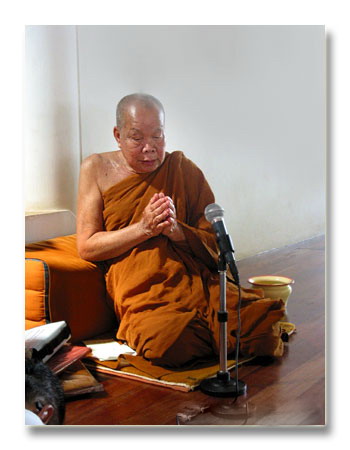
หลวงปู่ลี กุสลธโร

|ชื่อ = หลวงปู่ลี กุสลธโร
|ชื่อภาพ = ไฟล์:Por lee.jpg|250px
|ฉายา = กุศลธโร
|ชื่อทั่วไป =
|สมณศักดิ์ =
|วันเกิด =
|วันบวชเณร =
|วันบวช = 30 มกราคม พ.ศ. 2493
|วันตาย =
|พรรษา = 68 พรรษา
|อายุ =
|วัด = วัดเกษรศิลคุณธรรมเจดีย์ (วัดภูผาแดง)
|จังหวัด = อุดรธานี
|สังกัด = ธรรมยุติกนิกาย
|วุฒิ =
|ตำแหน่ง =
|รางวัล =
|ลิขิต =
หลวงปู่ลี กุสลธโร  เป็นพระภิกษุฝ่ายวิปัสสนาธุระ สังกัดคณะสงฆ์ธรรมยุติกนิกาย ศิษย์ของพระธรรมวิสุทธิมงคล (บัว ญาณสมฺปนฺโน) วัดเกษรศิลคุณธรรมเจดีย์ (วัดภูผาแดง) ตำบลหนองอ้อ อำเภอหนองวัวซอ จังหวัดอุดรธานี
==ประวัติ==
===ชาติกำเนิด===
หลวงปู่ลี กุสลธโร เกิดเมื่อวันที่ 5 กันยายน พ.ศ. 2465 ตรงกับวันอังคาร ขึ้น 15 ค่ำ เดือน 10 จอ|ปีจอ ที่บ้านเก่า ตำบลนาหอ อำเภอด่านซ้าย จังหวัดเลย เป็นบุตรของนายปุ่น และนางโพธิ์ ชาลีเชียงพิณ มีพี่น้องร่วมกัน 9 คน เรียนจบชั้นประถม 3 เมื่ออายุ 12 ปี และแต่งงานกับนางสาวตี เมื่ออายุประมาณ 20 ปี นางสาวตีตั้งท้อง เมื่อคลอดปรากฏว่าลูกเสียชีวิต ท่านได้รู้สึกเศร้าโศกเสียใจเป็นอย่างยิ่ง
การแต่งงานครั้งนี้ ท่านเล่าว่า ที่แต่งกับนางสาวตี มิได้แต่งเพราะความรัก หากแต่เป็นการแต่งแบบ โดยที่ท่านยังไม่เคยรักผู้ใดเลย ท่านอยู่กับภรรยาได้เพียง 2 ปี 3 เดือน จึงขอออกบวชเพราะได้ฟังธรรมจากพระกรรมฐานที่เป็นศิษย์ของท่านอาจารย์มั่นแล้วรู้สึกเลื่อมใส
===อุปสมบท===
หลวงปู่ลี อุปสมบทที่ วัดศรีโพนเมือง ตำบลในเมือง อำเภอเมือง จังหวัดสกลนคร เมือวันที่ ๓๐ มกราคม ๒๔๙๓ โดยมีพระธรรมเจดีย์ (จูม พนฺธุโล) เป็นพระอุปัชฌาย์ พระอาจารย์อ่อน ญาณสิริ เป็นพระกรรมวาจาจารย์ หลวงปู่ฝั้น อาจาโร เป็นพระอนุสาวนาจารย์ (หลวงปู่ลี กุสลธโร ท่านบวชพระเมื่อครั้งงานเผาศพหลวงปู่มั่น ภูริทตฺโต และเมื่ออุปสมบทได้ฉายานามว่า “กุสลธโร” แปลว่า “พระผู้ทรงไว้ซึ่งความดี” )
ไฟล์:Pardang1.jpg|left|thumb|400px|พระพุทธรูปองค์ประธาน บริเวณศาลาโรงฉัน วัดป่าภูผาแดง
===โอวาทธรรม===
ไฟล์:Jeedee5.jpg|right|thumb|350px|พุทธมหาเจดีย์ ณ วัดป่าเกสรศีลคุณธรรมเจดีย์ (วัดภูผาแดง) ถ่ายเมื่อ ตุลาคม 2560
===การมีส่วนร่วมในโครงการผ้าป่าช่วยชาติ===
หลวงปู่ลีเป็นผู้ที่มีอุปนิสัยมักน้อย สันโดษ มีความเคารพรักครูบาอาจารย์เป็นสำคัญเช่นเหตุการณ์ผ้าป่าช่วยชาติที่ หลวงตามหาบัวจัดตั้งขึ้น ท่านได้ร่วมถวายทองคำเข้าโครงการกว่า 500 กิโลกรัม ซึ่งแสดงให้เห็นความกตัญญูกตเวทีต่อพ่อแม่ครูอาจารย์อย่างที่สุด หลังจากนั้นสาธุชน
ก็มีศรัทธาเลื่อมใสและได้มีร่วมทำบุญกับหลวงปู่ลี ตั้งแต่นั้น
===ละสังขาร===
 หลวงปู่ลีมีอาการผู้ป่วย|อาพาธตั้งแต่วันที่ 4 กุมภาพันธ์ พ.ศ. 2561 ด้วยโรคชราและละสังขารอย่างสงบในวันที่ 3 พฤศจิกายน พ.ศ. 2561 เวลา 15.15 น. ณ ห้องปลอดเชื้อ ข้างศาลาใหญ่ สิริอายุ 96 ปี 1 เดือน 11 วัน โดยก่อนหน้านี้ได้มีข่าวการละสังขารของหลวงปู่ เมือ 23 กุมภาพันธ์ พ.ศ. 2561 และได้มีแถลงการณ์เรื่องการอาพาธของหลวงปู่ลี ว่ายังอยู่ในการดูแลของทีมแพทย์ โรงพยาบาลอุดรธานี และแพทย์ทางเลือกเป็นระยะ ๆ และได้ละสังขารอย่างสงบ ตามประกาศล่าสุดของทางทีมแพทย์'หลวงปู่ลี'ละสังขารอย่างสงบที่วัดภูผาแดง-Thaipost.net URL:
== อ้างอิง ==
หมวดหมู่:ภิกษุในสังกัดคณะสงฆ์ธรรมยุติกนิกาย
หมวดหมู่:เจ้าอาวาส
หมวดหมู่:บุคคลที่เกิดในปี พ.ศ. 2465
หมวดหมู่:ภิกษุจากจังหวัดเลย
หมวดหมู่:ภิกษุจากจังหวัดอุดรธานี
บุคคลที่เสียชีวิตในปี พ.ศ. 2561